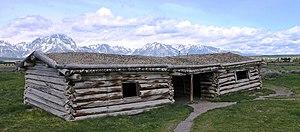
Cunningham Cabin, Parc national de Grand Teton, Wyoming, États-Unis
La Cunningham Cabin est une cabane du comté de Teton, dans le Wyoming, aux États-Unis. Protégée au sein du parc national de Grand Teton, elle est inscrite au Registre national des lieux historiques depuis le 2 octobre 1973.
Le comté de Teton est un comté de l'État du Wyoming dont le siège est Jackson. Selon le recensement de 2010, sa population est de 21 294 habitants.